Ostap Korkuna

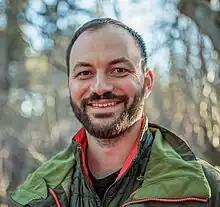

Ostap Korkuna (Ukrainian:Остап Коркуна; born 26 September 1987 in Lviv) is a Ukrainian American software engineer, inventor, executive, and humanitarian. He is a gold medalist of the ACM International Collegiate Programming Contest, as well as co-founder and co-chair of the nonprofit organization Nova Ukraine that raised over a hundred millions of dollars for humanitarian aid to Ukraine. In 2023, Ukrainian President Volodymyr Zelensky awarded him the Order of Merit 3rd degree for his contributions.